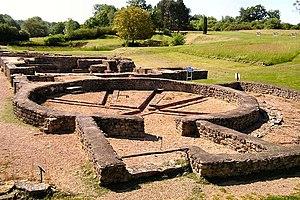
Le site archéologique des Fontaines salées, à cheval entre Foissy-lès-Vézelay et le sud de la commune de Saint-Père, Yonne, Bourgogne, France. Ruines des thermes. Vue vers le sud-est. La rivière Cure coule derrière les arbres du côté gauche de la photo.
Foissy-lès-Vézelay est une commune française située dans le département de l'Yonne en région Bourgogne-Franche-Comté.
Saint-Père, anciennement dénommée Saint-Père-sous-Vézelay, est une commune du département de l'Yonne, dans la région Bourgogne-Franche-Comté, en France. Elle est labellisée Cité de Caractère de Bourgogne Franche-Comté depuis 2019.
Le site archéologique des Fontaines Salées se situe à cheval sur la commune de Foissy-lès-Vézelay et le sud de la commune de Saint-Père, dans l'Yonne et dans le nord du Morvan, en France.
Vézelay est une commune française située dans le département de l'Yonne, en région Bourgogne-Franche-Comté.
Cet article recense une partie des monuments historiques de l'Yonne, en France.